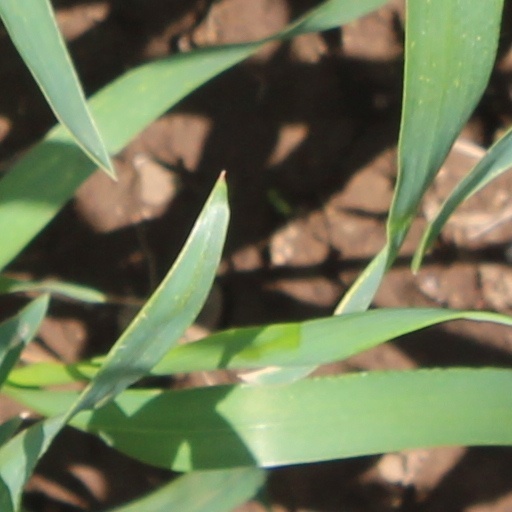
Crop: wheat